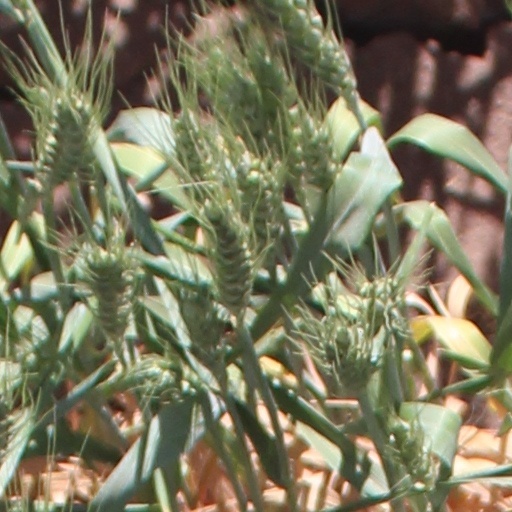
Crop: wheat